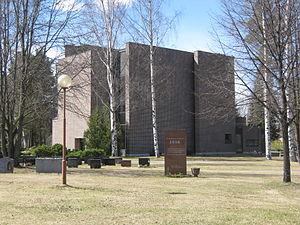
Harjavalta est une ville du sud-ouest de la Finlande, dans la province de Finlande occidentale et la région du Satakunta.
Pekka Pitkänen est un architecte et professeur d'université finlandais.
Turku par le passé Aboen en français est une ville de Finlande de 184 300 habitants située dans le Sud-Ouest du pays à l’embouchure du fleuve côtier Aura.
L’église de toutes les béatitudes ou église de Harjavalta est une église luthérienne située à Harjavalta en Finlande.